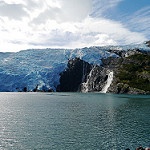
Scene: Outdoor